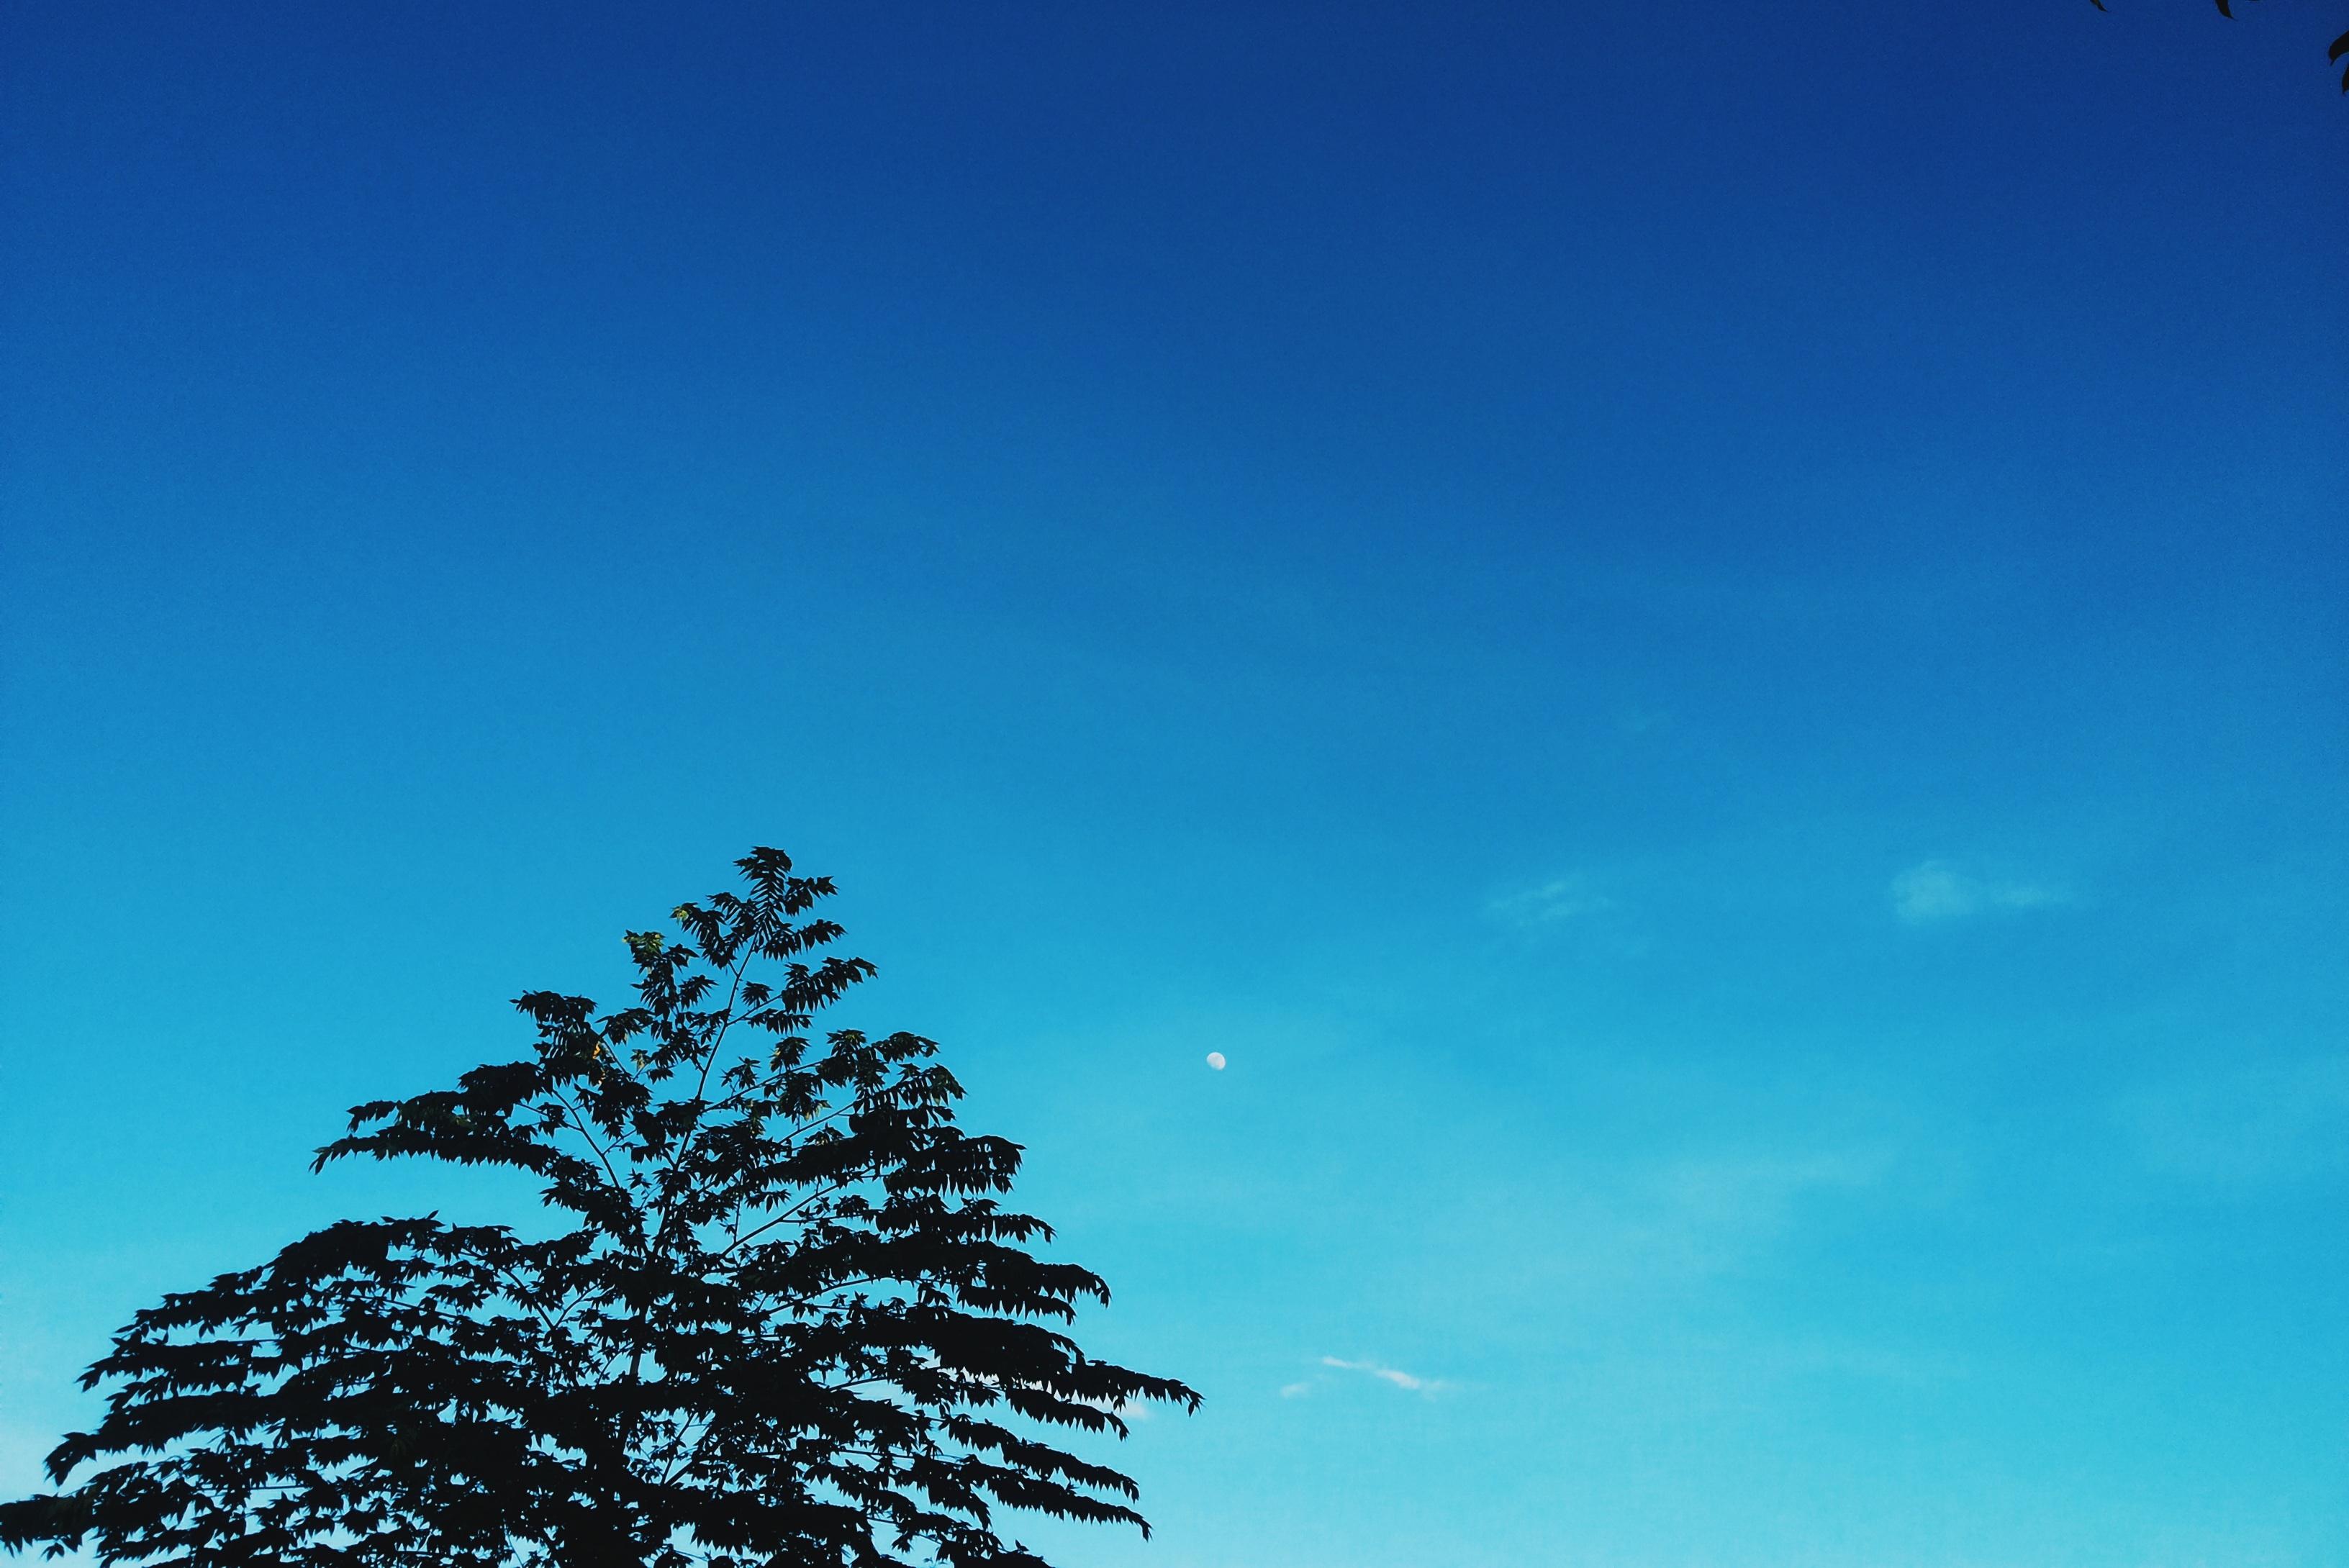
tree, horizon, branch, cloud, plant, sky, sunlight, dawn, atmosphere, dusk, blue, ecosystem, woody plant